HMS Albemarle (1901)

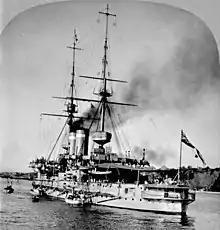
"Albemarle" in Canada in 1908

When the First World War began in August 1914, plans originally called for "Albemarle" and battleships , , , , , and to form the 6th Battle Squadron and serve in the Channel Fleet, where it was to patrol the English Channel and cover the movement of the British Expeditionary Force to France. However, plans also existed for the 6th Battle Squadron to be assigned to the Grand Fleet, and, when the war began, the Commander-in-Chief, Grand Fleet, Admiral Sir John Jellicoe, requested that "Albemarle" and her four surviving sister ships of the "Duncan" class ("Cornwallis", "Duncan", "Exmouth", and "Russell") be assigned to the 3rd Battle Squadron in the Grand Fleet for patrol duties to make up for the Grand Fleet's shortage of cruisers. Accordingly, the 6th Battle Squadron was abolished temporarily, and "Albemarle" joined the 3rd Battle Squadron at Scapa Flow on 8 August 1914, and worked with Grand Fleet cruisers on the Northern Patrol.